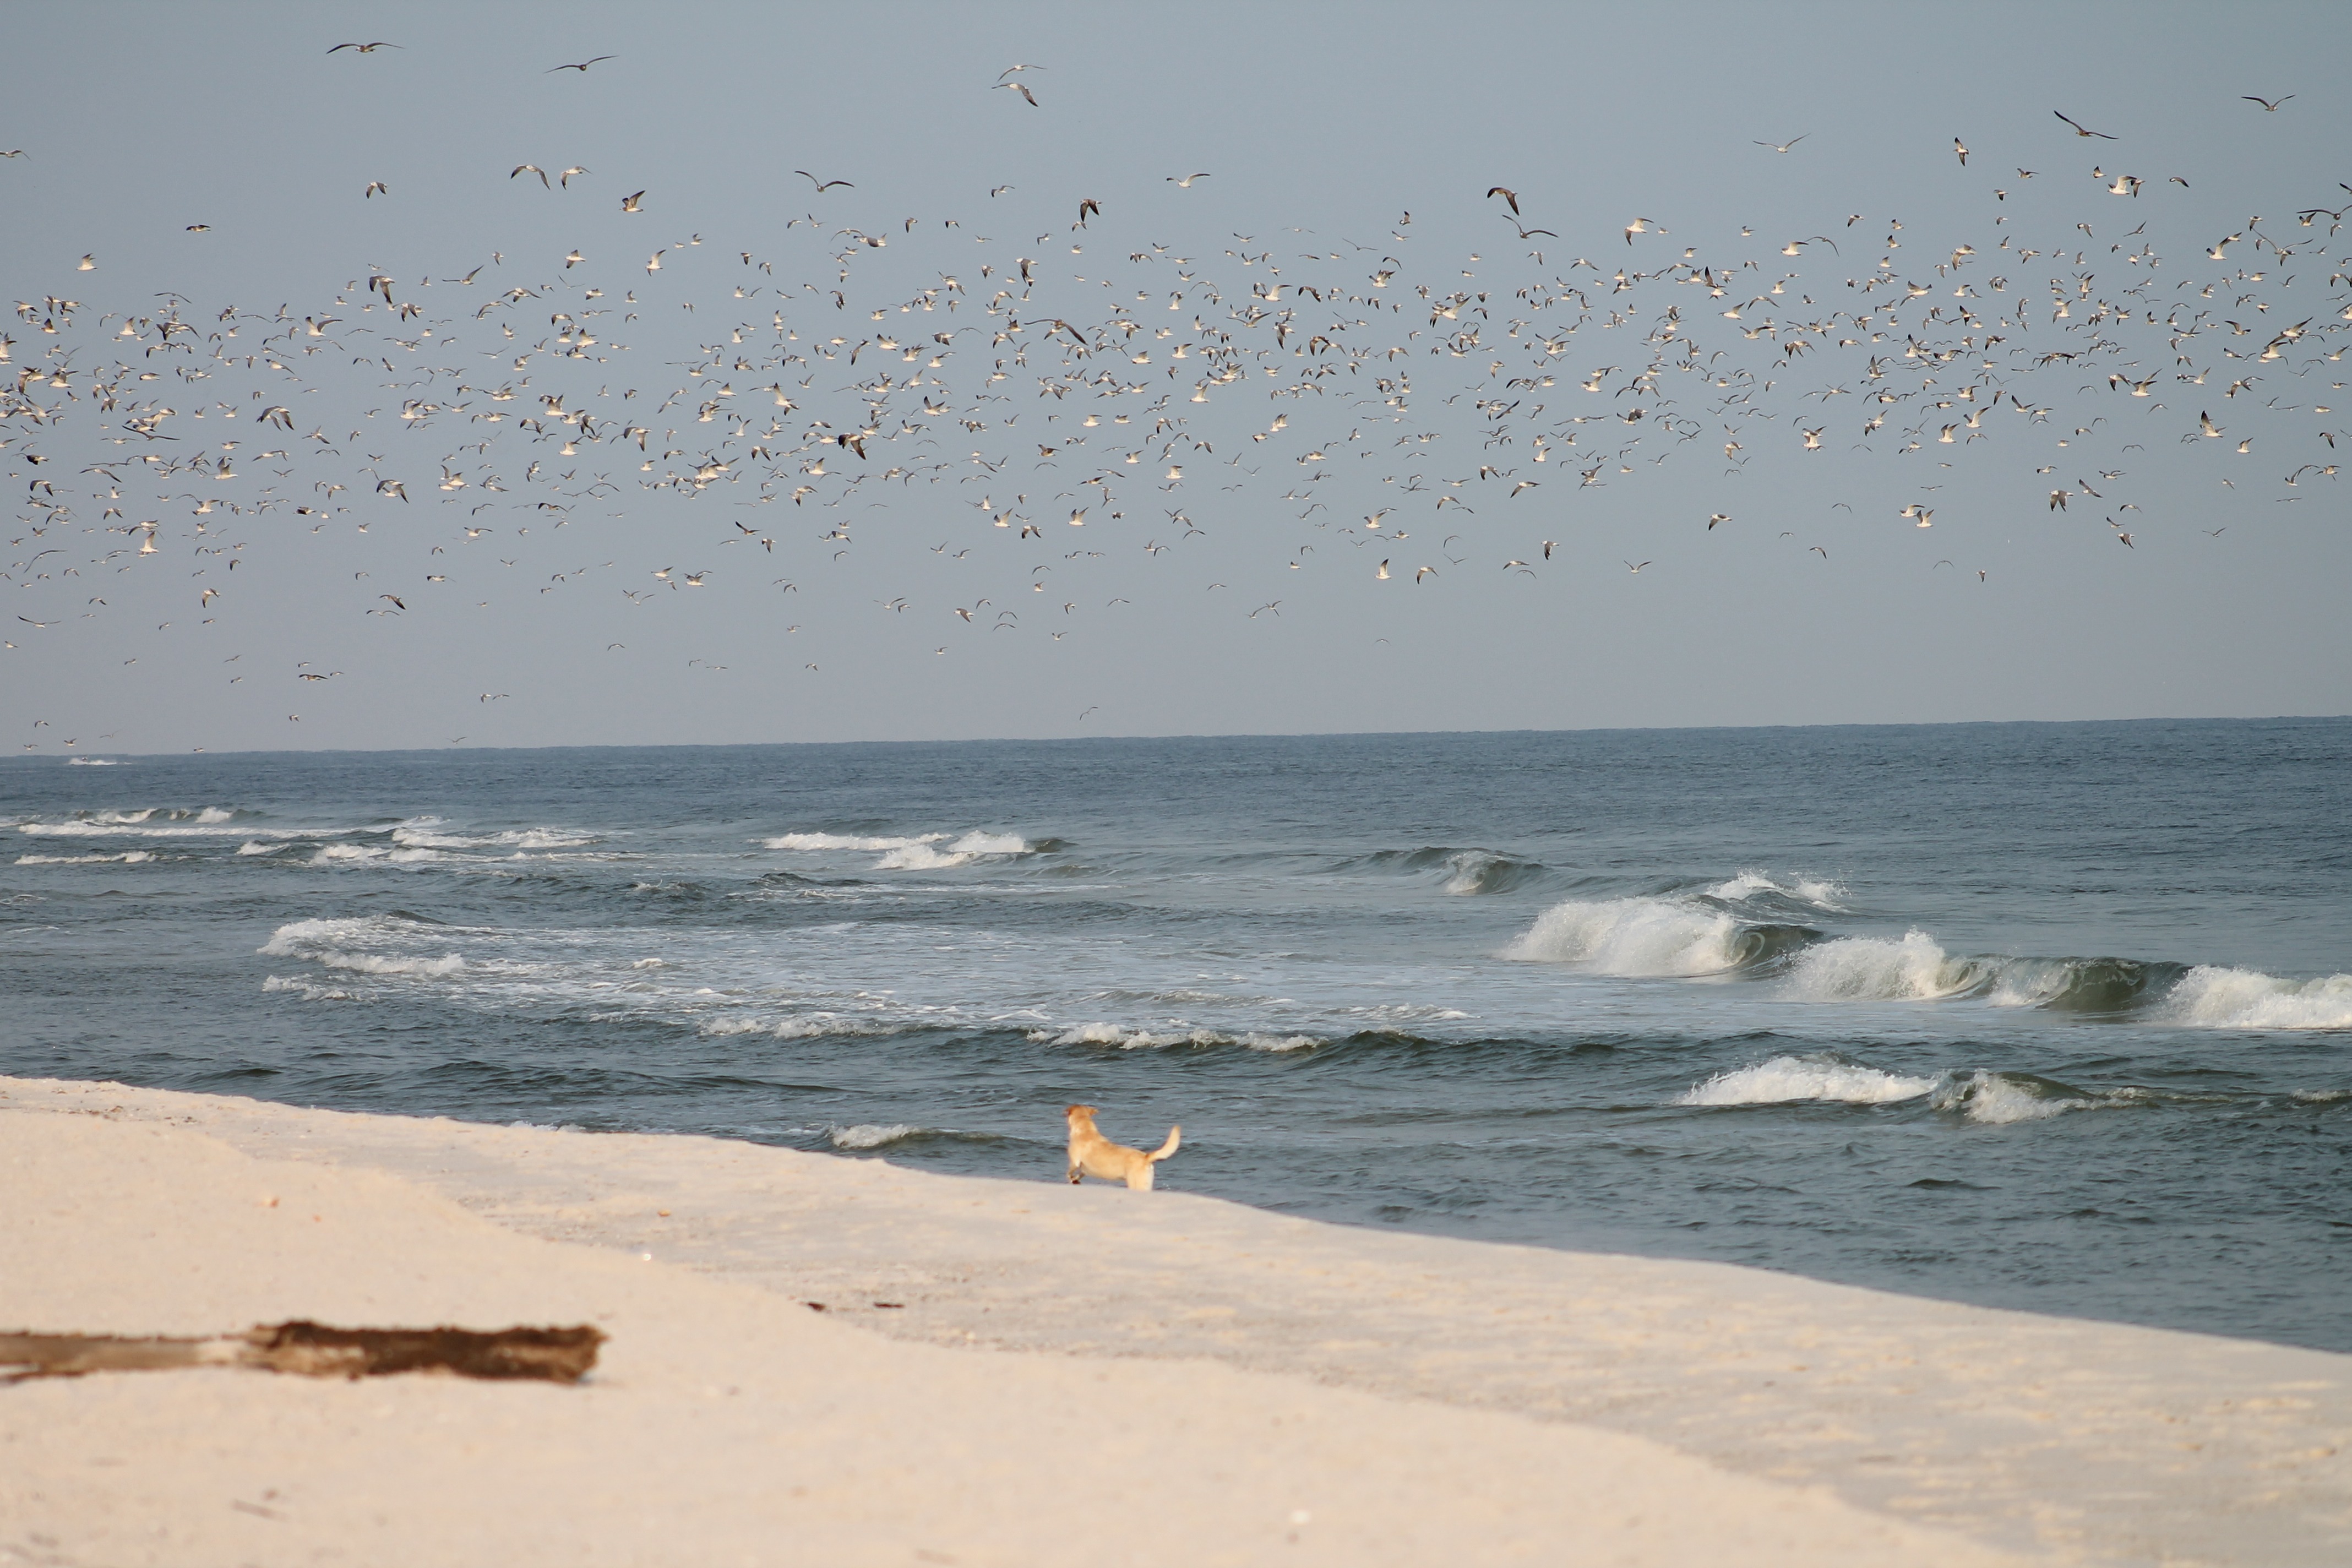
beach, sea, coast, water, sand, ocean, horizon, bird, shore, wave, wind, dog, seabird, shoreline, material, body of water, seagulls, wind wave